Russo-Turkish wars

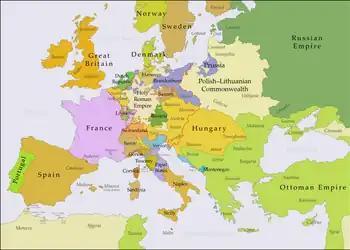
Europe before the Russo-Turkish War of 1768–1774

Russia entered into another war with the Ottoman Empire in 1736, prompted by raids on Ukraine by Crimean Tatars and the military campaign of the Crimean khan in the Caucasus. In May 1736, the Russian army launched an invasion of the Crimean peninsula and burned the capital of the Crimean Khanate, Bakhchysarai. On June 19, the Russian Don army under the command of General Peter Lacy captured Azov. In July 1737, the Münnich army took by storm the Ottoman fortress of Ochakov. The Lacy army (now 40,000 strong) marched into the Crimea the same month, inflicting some defeats on the army of the Crimean Khan and capturing Karasubazar. Lacy and his soldiers had to leave the Crimea, however, due to lack of supplies.